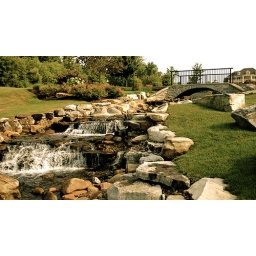
Water running under a bridge